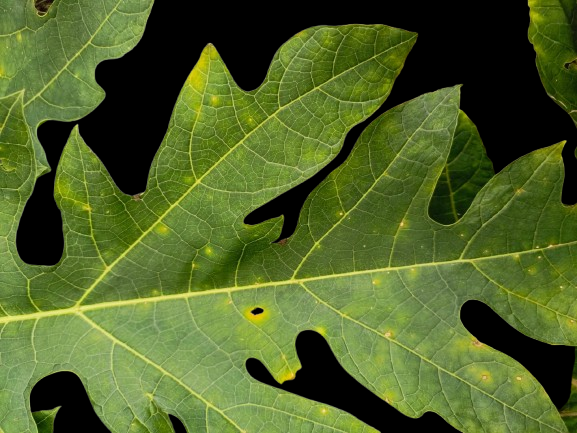
Crop: Papaya
Label: Carica_Insect_Hole